Joe Gerhardt

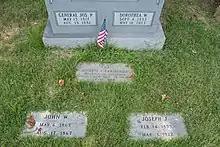
Grave of Joe Gerhardt (lower right), in the Gerhardt family plot at Prospect Hill Cemetery in Washington, D.C.

Gerhardt played five seasons in Louisville, Kentucky, for the Grays (1876–77), Eclipse (1883–84) and Colonels (1891), and five seasons in New York City for the Mutuals (1875), Giants (1885–87), Metropolitans (1887) and Gladiators (1890). Across all 15 major league seasons, he appeared in 1,078 games, 893 as a second baseman, 85 as a third baseman, 63 as a first baseman, and 33 as a shortstop.